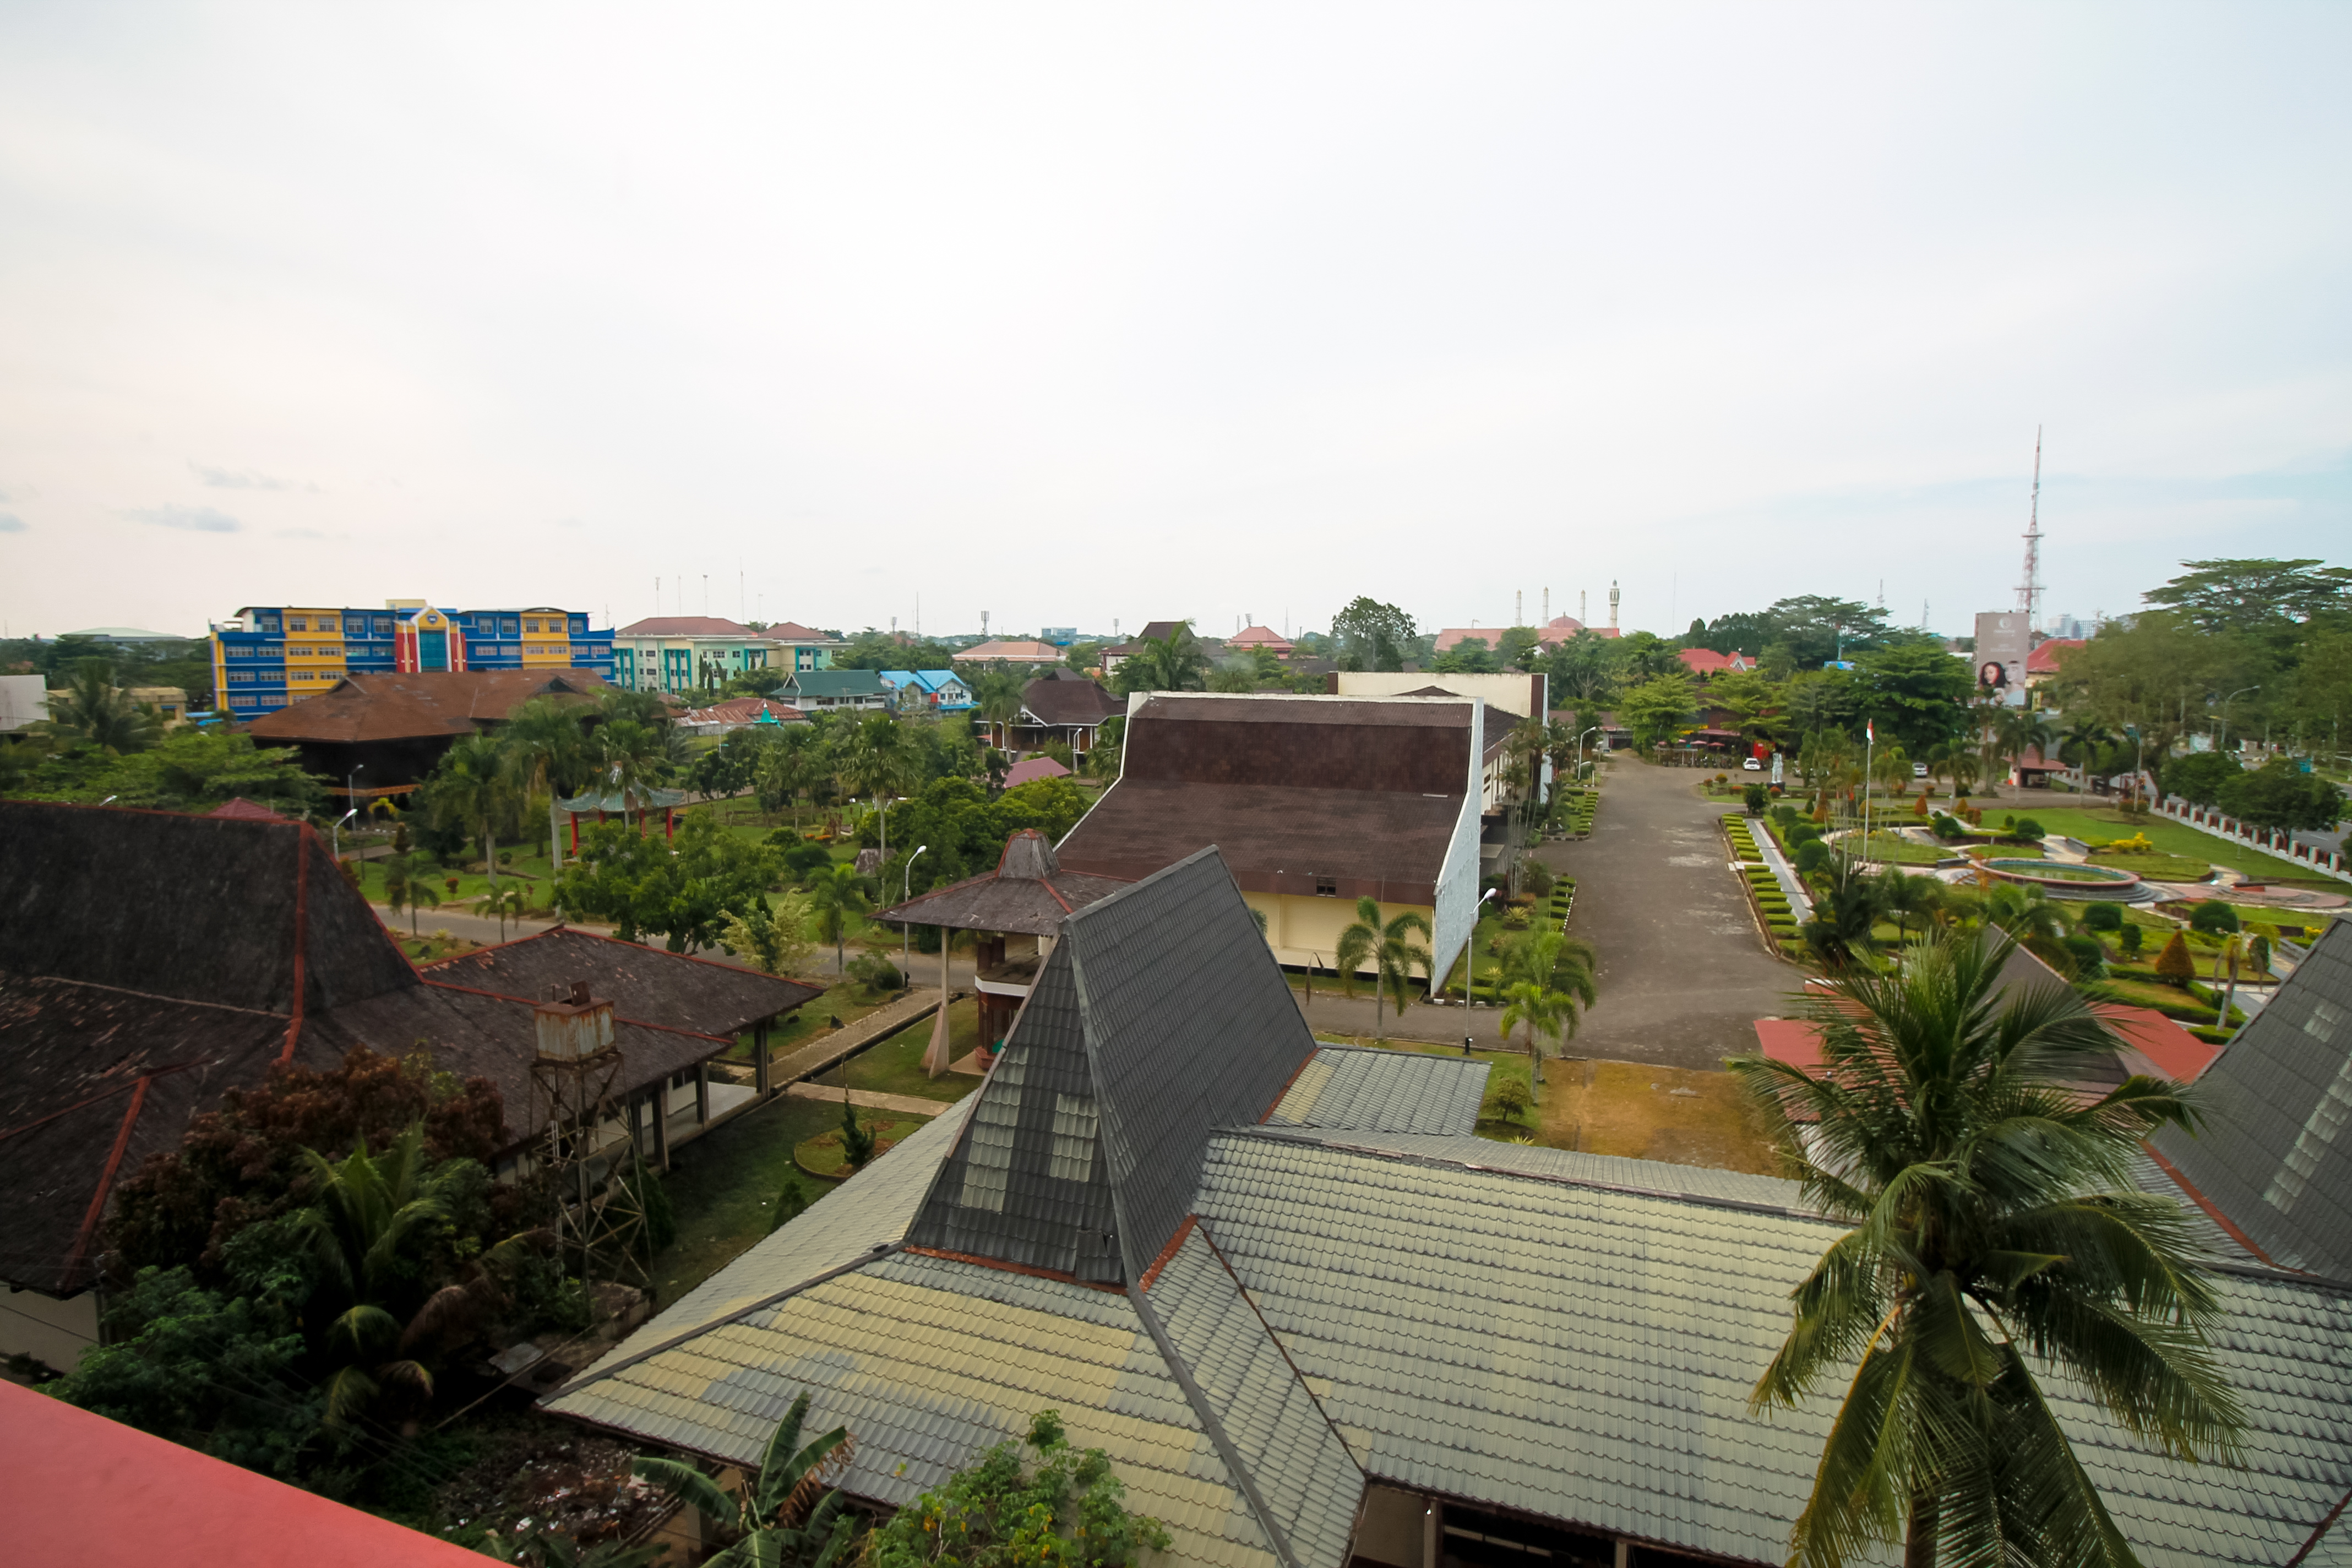
city, view, pontianak, residential area, roof, neighbourhood, town, urban area, metropolitan area, suburb, architecture, building, tree, sky, real estate, urban design, home, house, palm tree, landscape, plant, hill station, vacation, apartment, arecales, road, tourism